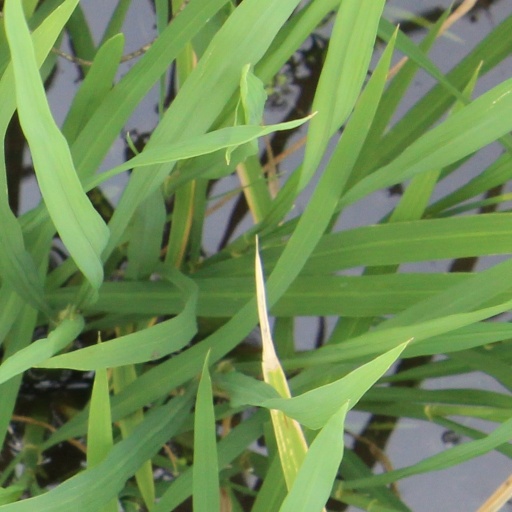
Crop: rice